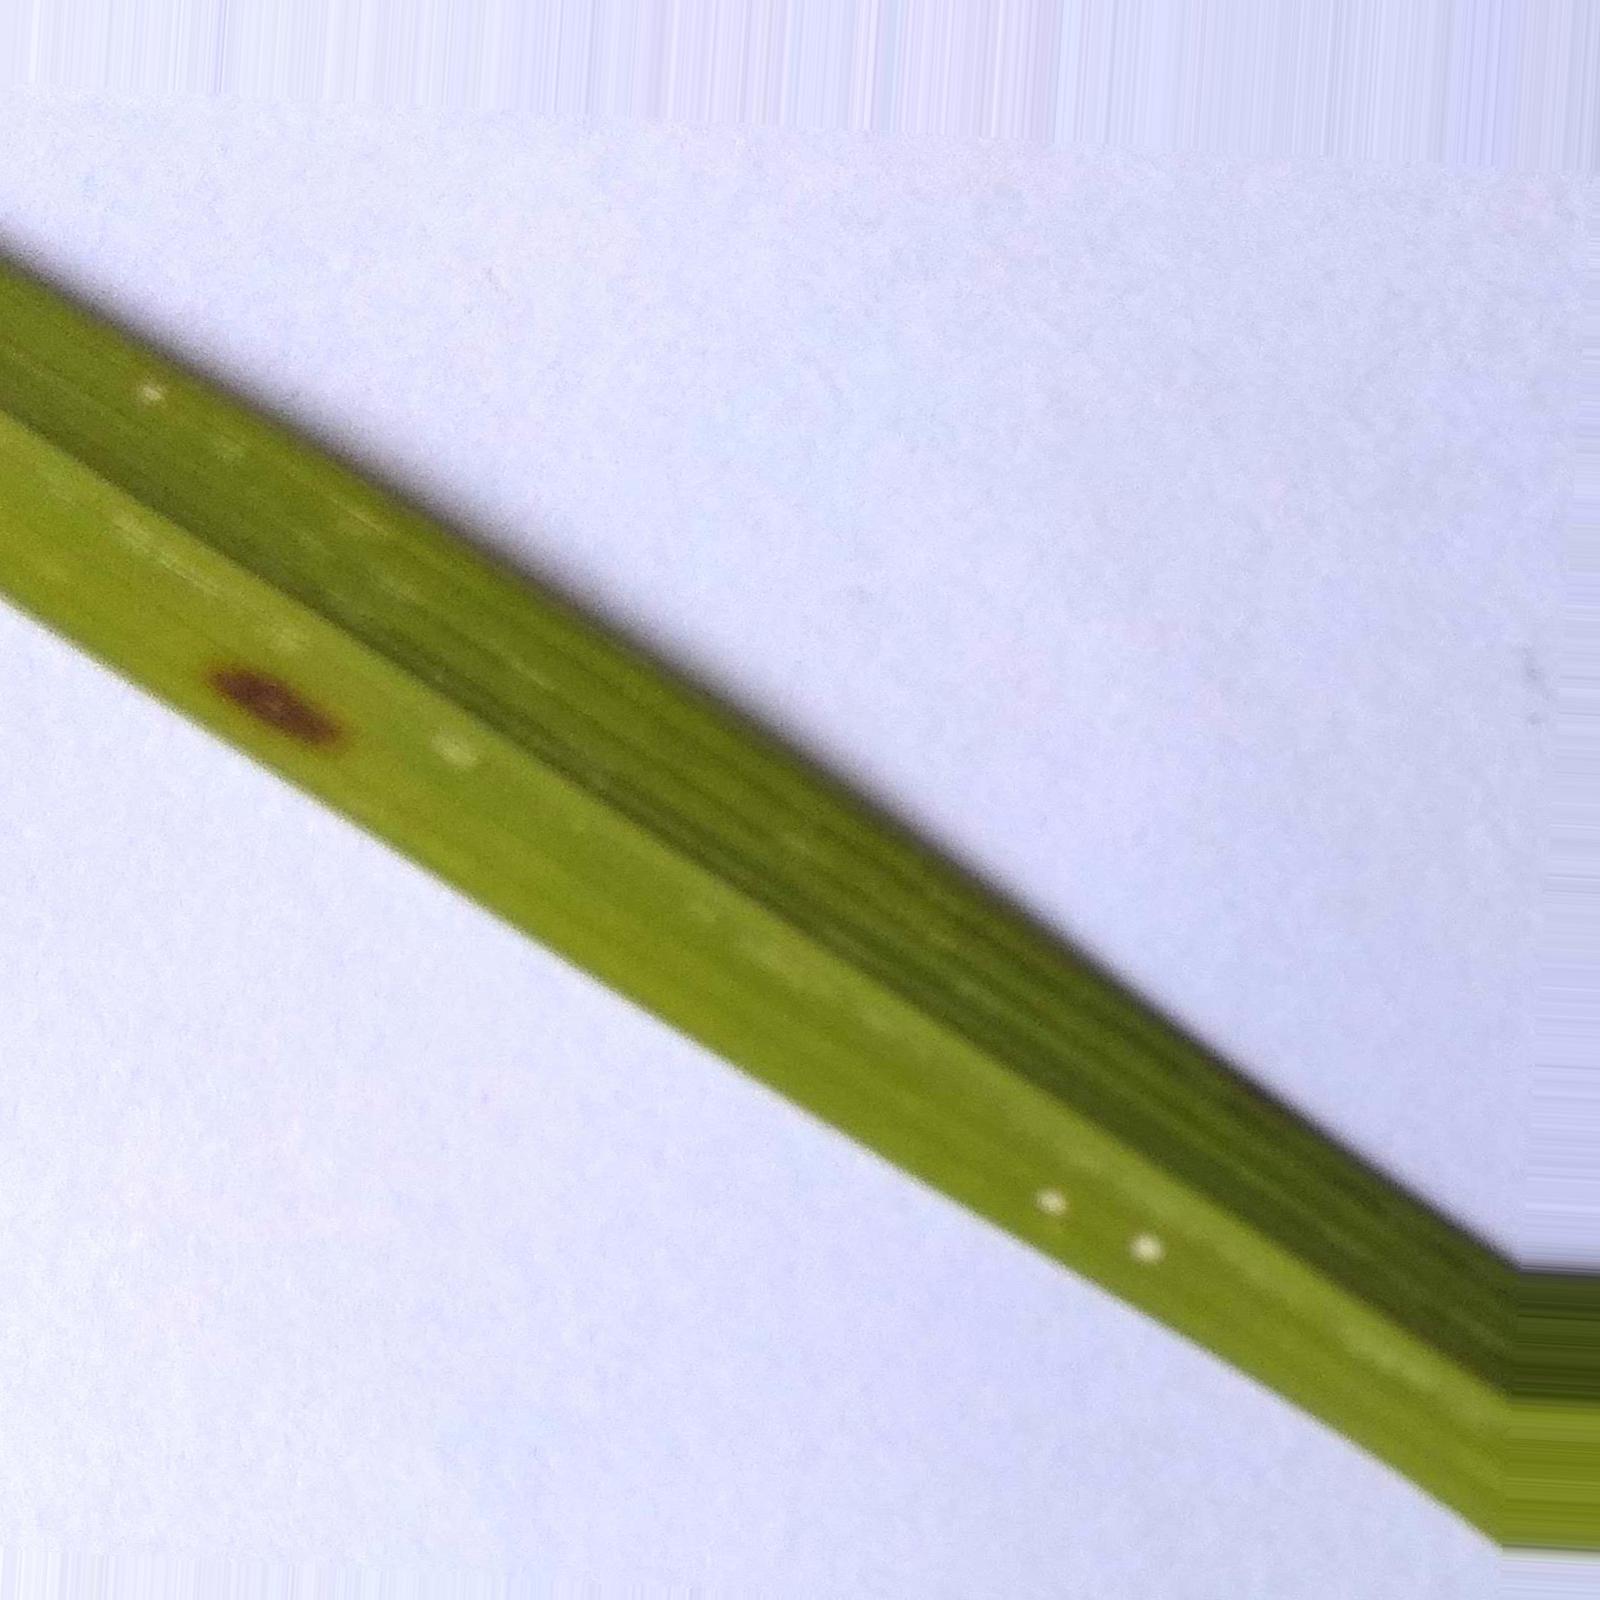
Nhãn: Bệnh Đốm Nâu ( Brown spot )